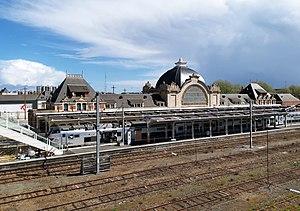
La gare SNCF à Saint-Brieuc (Côtes-d'Armor [22]). Face arrière, vue depuis la passerelle piétonne
Les Transports urbains briochins, abrégés en TUB, sont un service de transport en commun organisé par Saint-Brieuc Armor Agglomération desservant l'ensemble de son territoire. Exploité principalement par la société publique locale Baie d'Armor Transports, le réseau se compose de 29 lignes de bus. Le service propose également le TUB'Express, le ProxiTUB, les MobiTUB, les DomiTUB et enfin les services scolaires de l'agglomération briochine.